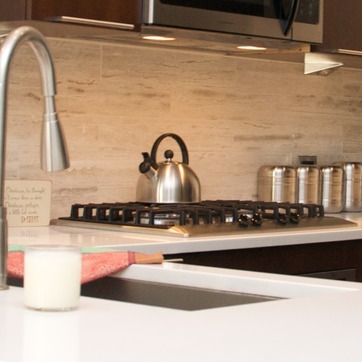
Material: metal